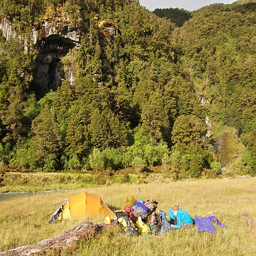
out of the gorge and safely in camp